BBC Look North (East Yorkshire and Lincolnshire)

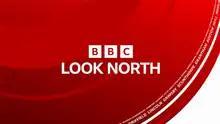
Title card used since April 2022

BBC Look North is the BBC's TV news service for East Yorkshire and Lincolnshire, produced by BBC Yorkshire and Lincolnshire. The programmes are produced and broadcast from the BBC Broadcasting Centre at Queens Court in Kingston upon Hull, with reporters also based in Lincoln.